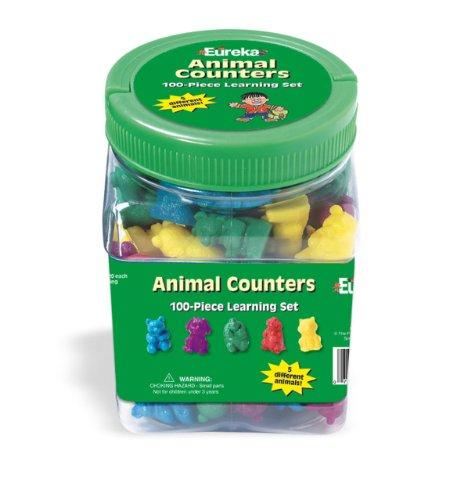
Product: Eureka Classroom Supplies Learn to Count Counting Animals with Storage Tub, 100 pcs
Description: Includes 100 colorful counting animals in 1 plastic storage tub.
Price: $10.36
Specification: ASIN:B000T2YKIM|ShippingWeight:7.4ounces(Viewshippingratesandpolicies)|DomesticShipping:ItemcanbeshippedwithinU.S.|InternationalShipping:ThisitemcanbeshippedtoselectcountriesoutsideoftheU.S.LearnMore|DateFirstAvailable:June20,2006